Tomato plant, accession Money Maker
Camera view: horizontal (90 deg, fisheye); turntable rotation: 330 degrees
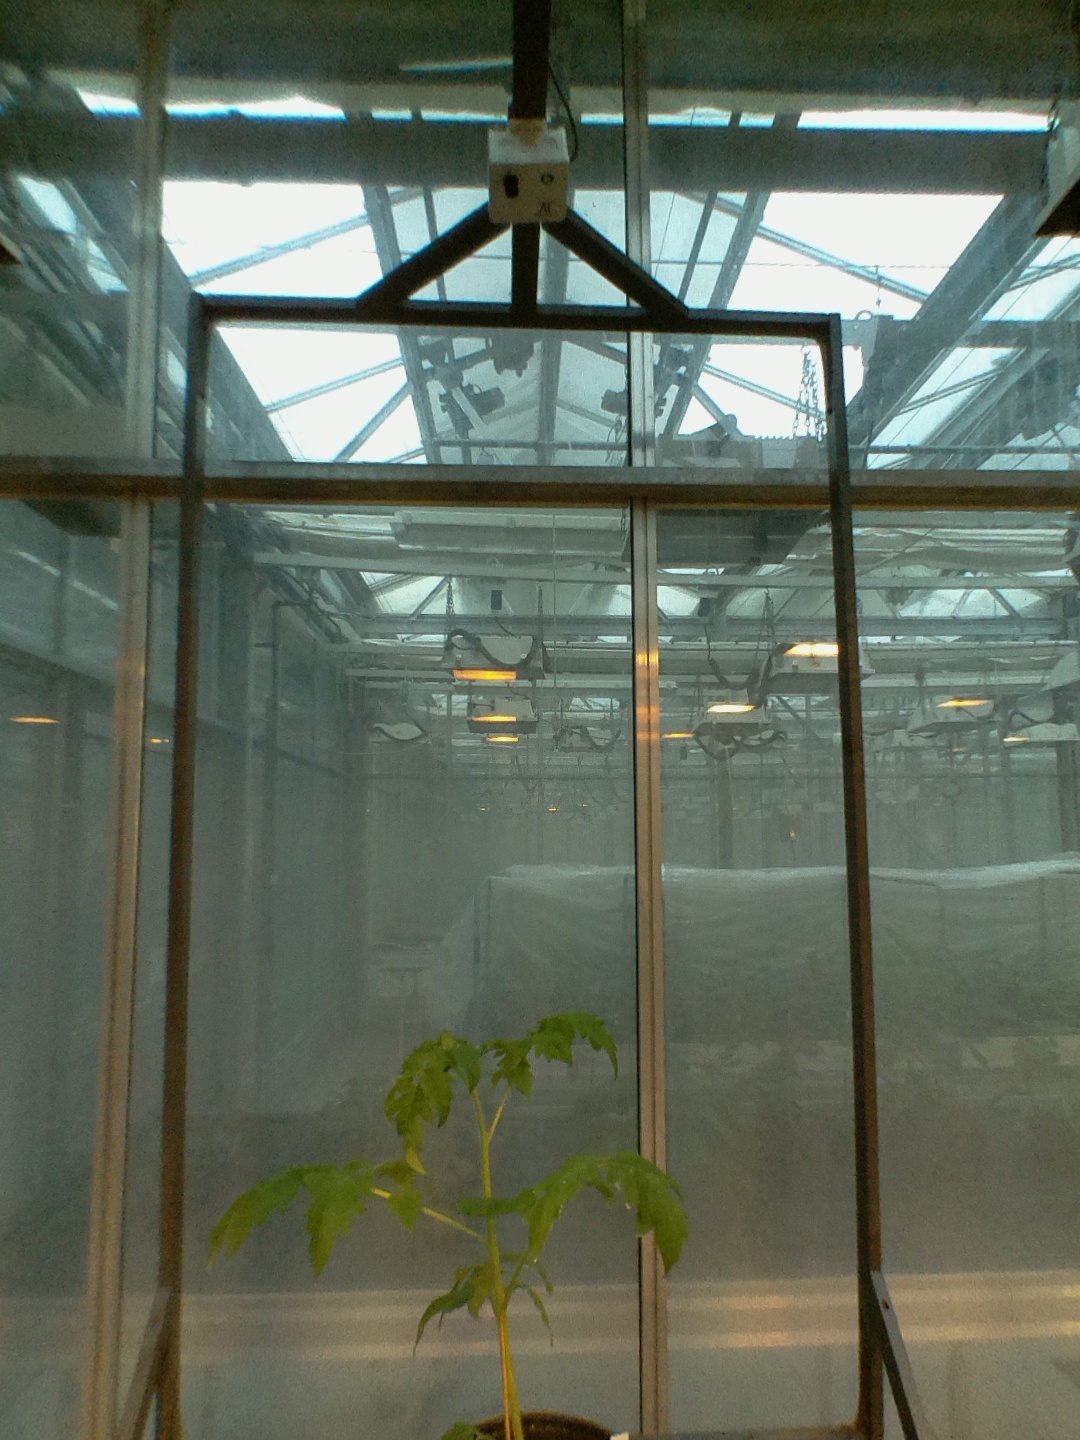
BBCH growth stage 14: 8 of true leaves visible